National Sports Centre Papendal

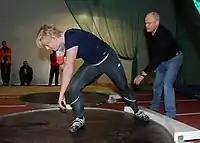
Coach Dieter Kollark giving instruction to German athlete Petra Lammert on shot put training, within the indoor facilities at the National Sports Centre Papendal

In 1959 the Dutch Sports Federation was founded. One of the topics that were addressed during a meeting of the Dutch Sports Federation (NSF) was how Dutch sports could become bigger. The idea for a national High Performance Centre from which all the affiliated sports federations of the NSF could profit was introduced. In 1963 the NSF bought woodlands from the City of Arnhem covering 93,5 hectares, this was expanded to 123 hectares in 1963. Princess Beatrix opened High Performance Centre Papendal in 1971. At the opening, the grounds consisted of a main building with restaurant, a sports hotel, a sports hall, a few grass pitches, a temporary centre for sports medicine, an athletics track and a lab for scientific research of surfaces with and without grass.